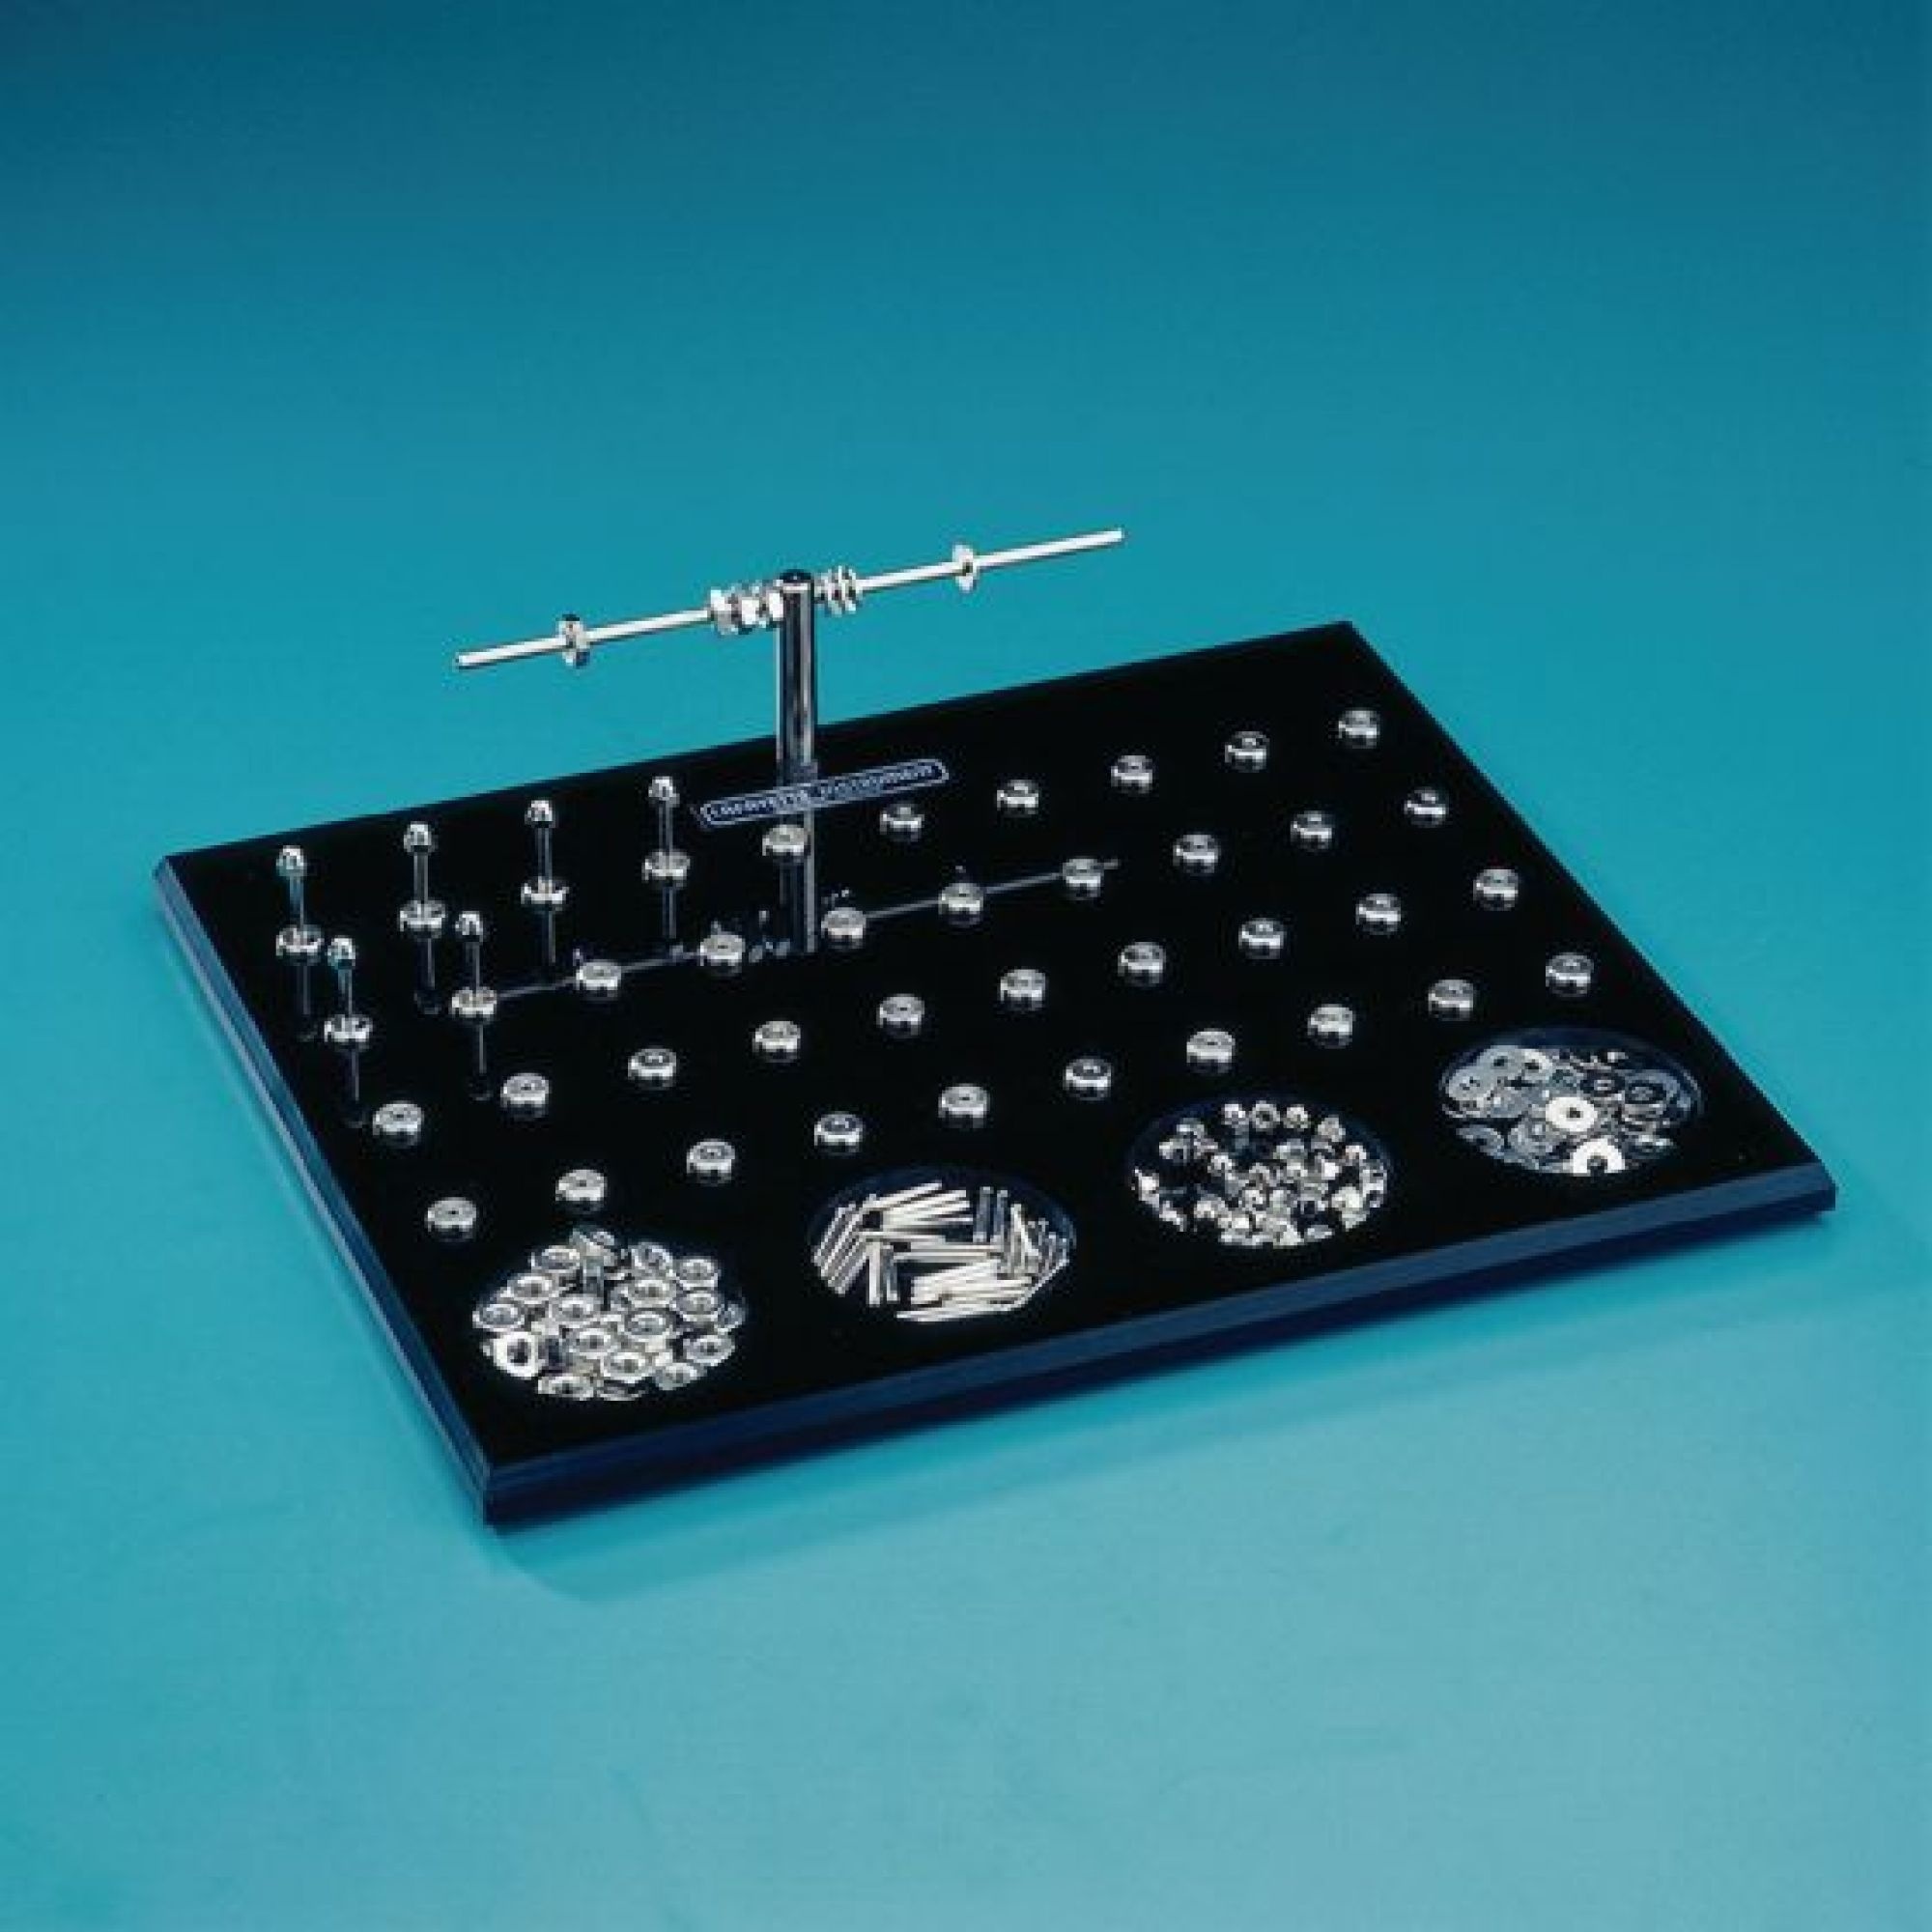
Patterson Medical Roeder Manipulative Aptitude Test - A8982
Brand: Patterson Medical
Category: Health & Beauty > Health Care > Occupational & Physical Therapy Equipment